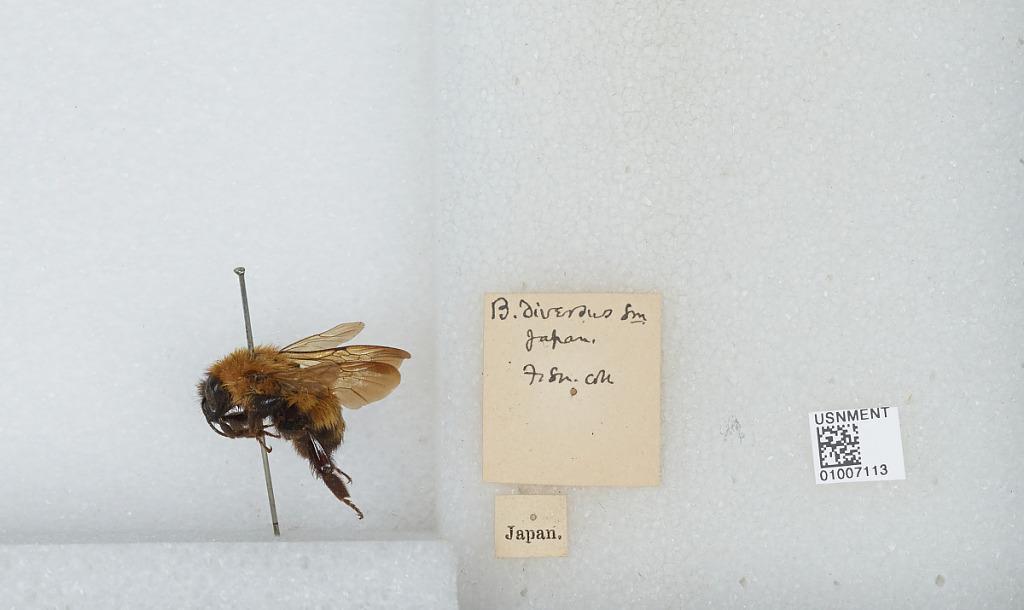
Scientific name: Bombus (Diversobombus) diversus Smith
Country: Japan